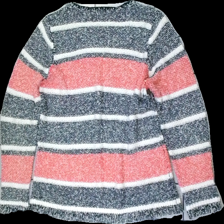
View: back
Type: Sweater
Category: Ladies
Brand: Not in the list
Brand text on label: btx
Colors: Black, Red, White
Material: 55% cotton 45% acrylic
Pattern: Striped
Cut: Regular
Size: M
Season: All
Stains: Major
Damage: fläck
Damage location: bottom center
Damage 2 location: middle left
Damage 3 location: bottom right
Price range: <50
Recommended usage: Export
Description: randig tröja med fläck fram